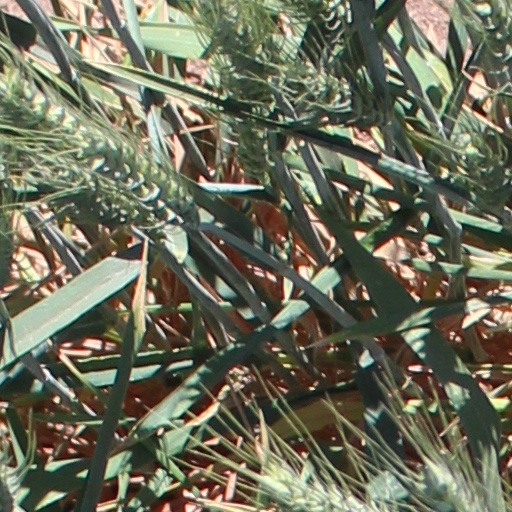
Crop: wheat